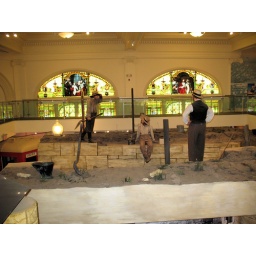
The display was in a building that was once a church and the windows were beautiful.